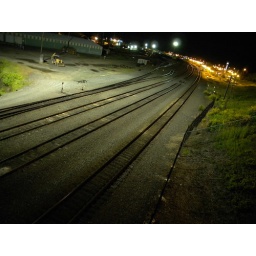
The train yard in Albany, in the middle of the night. Taken from the bridge on 99.